Shinano River

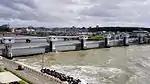
Sekiya ocean gate

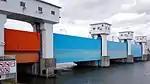
Shinano River gate

Flooding in the Niigata area continued following the construction of the Ōkōzu Channel. As a result, another channel, which was originally planned in the Edo period (1700s–1800s), was built on the western outskirts of Niigata City to further mitigate the risk of flooding and to help prevent saltwater intrusion into the Shinano estuary. The Sekiya Diversion Channel was originally to be funded by the Niigata Prefecture; however the 1964 Niigata earthquake resulted in the funds no longer being available so it was adopted as a national project.